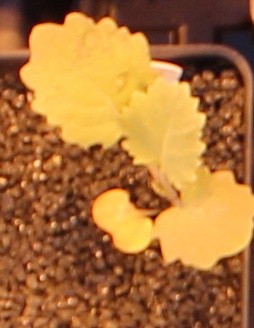
Label: Canola